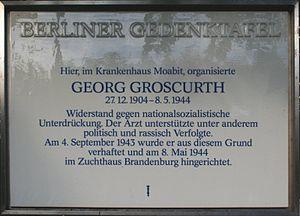
Georg Groscurth est un médecin et résistant allemand pendant la Seconde Guerre mondiale.